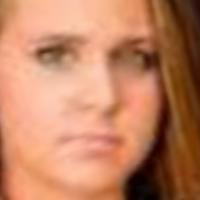
Age group: age 21-30